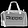
Label: Bag